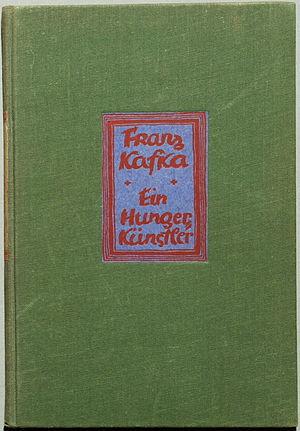
Un artiste de la faim est une nouvelle de Franz Kafka, publiée pour la première fois en 1922 dans le journal Die neue Rundschau. Le personnage principal est un jeûneur professionnel. Le récit est construit en trois moments.